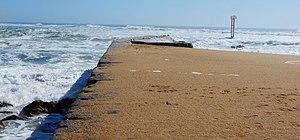
Plouhinec - Entrée de la Ria
Plouhinec [pluinɛk] est une commune française située au sud-ouest du département du Morbihan en région Bretagne. Elle appartient au canton de Pluvigner.